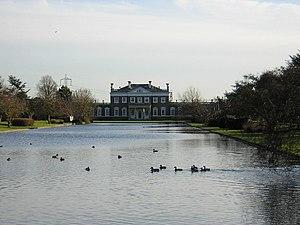
Boreham est un village et une paroisse civile de l'Essex, en Angleterre. Il est situé à environ 6 km au nord de Chelmsford.